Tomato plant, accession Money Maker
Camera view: tilt-top (135 deg); turntable rotation: 120 degrees
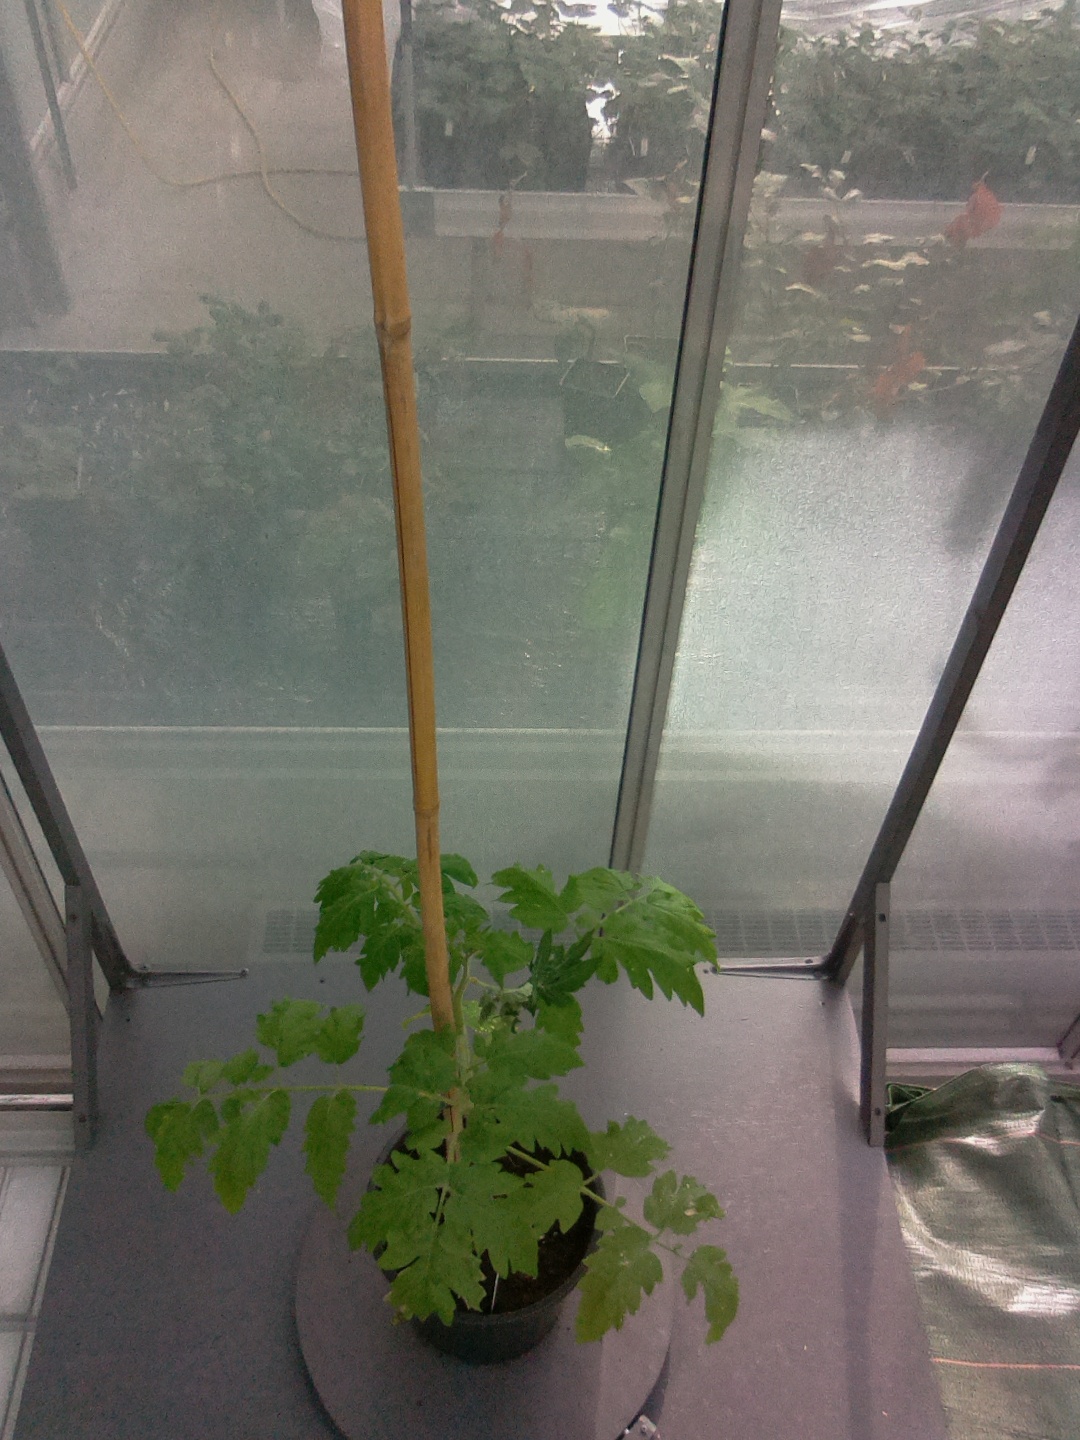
BBCH growth stage 14: 8 of true leaves visible